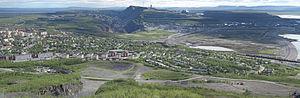
Kiruna est une ville de 18 154 habitants en Laponie suédoise et le chef-lieu de la commune de Kiruna, siège du Parlement saami de Suède.